Collegio Rotondi

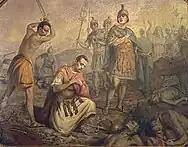
Martyrdom of Saint Maurice by David Beghè, Collegio Rotondi

The first historical evidence regarding the Church of Saint Maurice ("Chiesa di San Maurizio") is documented in the "Liber notitiae Sanctorum Mediolani" written by Goffredo da Bussero and dated between 1290 and 1310. It states that the church was owned by the Terzaghi family and underwent numerous architectural modifications and enhancements over the years, particularly during the first half of the 18th century. In 1784, a new campanile was erected and a second bell was added. During the same period, the interior of the building was remodeled, including the apsidal area and the decorations.